The Sherry-Netherland

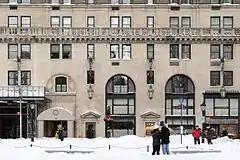
The hotel's facade (2016)

The building houses 165 apartments that were converted to co-ops in 1954. There are only 50 hotel rooms and suites, but in the tower above the 24th floor there are single apartments to a floor. The Neo-Romanesque/Neo-Gothic roofline with gargoyles disguises the water tower.